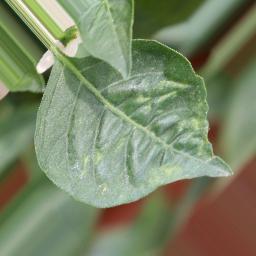
Label: mites_and_trips